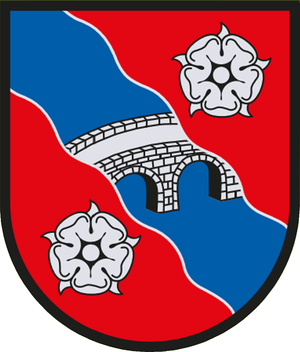
Ilz est une commune autrichienne du district de Hartberg-Fürstenfeld en Styrie.